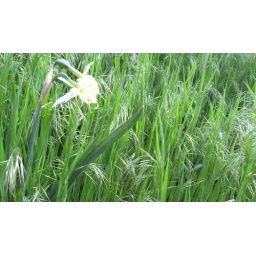
the one white flower in the middle of the grass caught my attention.